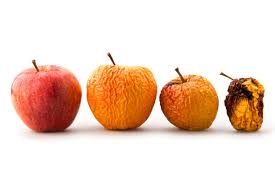
Waste category: biological